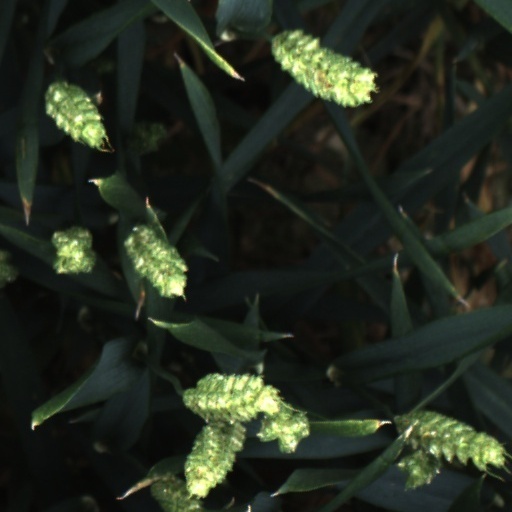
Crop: wheat